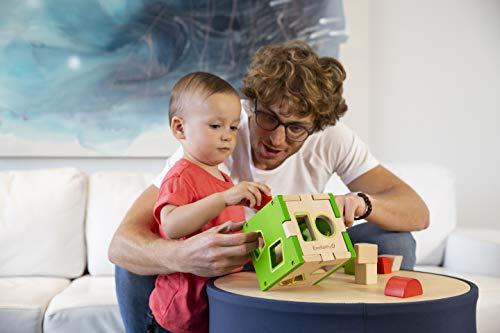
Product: EverEarth Shape Sorter Box EE32582
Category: Toys & Games | Games & Accessories | Board Games
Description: Everearth’s sorting blocks playfully encourage children to sort and count wooden blocks.
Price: $23.49
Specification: ProductDimensions:5.1x5.1x5.1inches|ItemWeight:1.76pounds|ShippingWeight:1.94pounds(Viewshippingratesandpolicies)|DomesticShipping:ItemcanbeshippedwithinU.S.|InternationalShipping:Thisitemisnoteligibleforinternationalshipping.LearnMore|ASIN:B003KMVYZK|Itemmodelnumber:EE32582|Manufacturerrecommendedage:12months-5years